Mount Meigs Campus

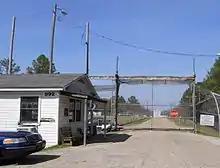
Front entrance to Mount Meigs Campus

In 1888, Cornelia Bowen was recommended by Booker T. Washington to establish a school for boys and girls in the Mount Meigs area. Cornelia Bowen graduated from the Tuskegee Institute in 1885, a member of the first graduating class, and led the Mount Meigs Colored Institute until her death in 1934. In 1908, the State Federation of Colored Women's Clubs, of which Bowen was president, established a second school on the grounds of the institute. After much lobbying of Congress, in 1911, the women were successful in convincing the state to take over the operation of the reformatory.